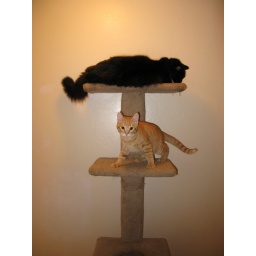
Newman refuses to yield the top of the cat tree to Jasmine. Photo by Gary Bogue, Benicia, Calif.